Dwadash Shiva Temples

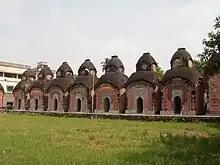
Dwadash Shiva temples

Dwadash Shiva Temples are ancient Hindu temples located in Barisha locality of Kolkata, West Bengal, India, dedicated to God Shiva. The cluster of 12 temples were built in athchala style by Raja Santosh Ray Chowdhury over 350 years ago.